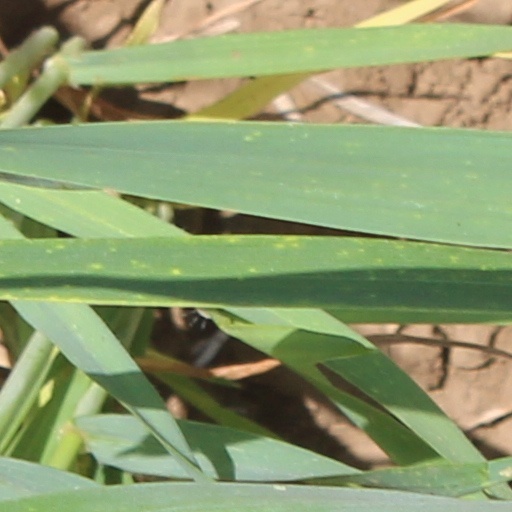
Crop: wheat